Museum of Counterfeit Goods

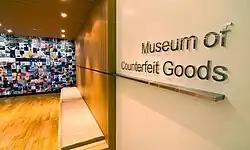
In 2011

The Tilleke & Gibbins Museum of Counterfeit Goods is a museum focused on intellectual property infringement in Yan Nawa District, Bangkok, Thailand. It is operated by Tilleke & Gibbins, a law firm with offices in Thailand and Vietnam. In the firm's Bangkok office on the 26th floor of Supalai Grand Tower, the museum is home to a variety of counterfeit and infringed goods that the firm has accumulated in its work.